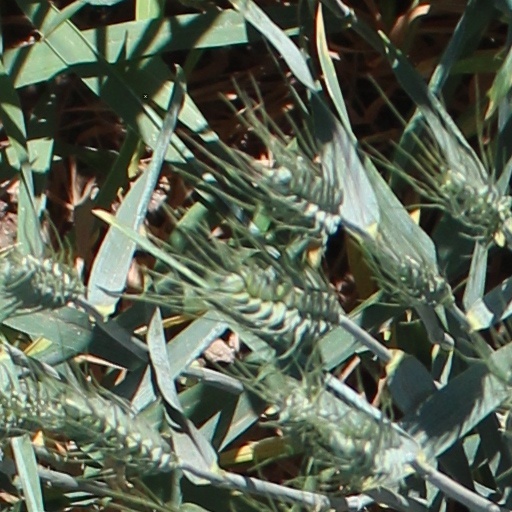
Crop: wheat